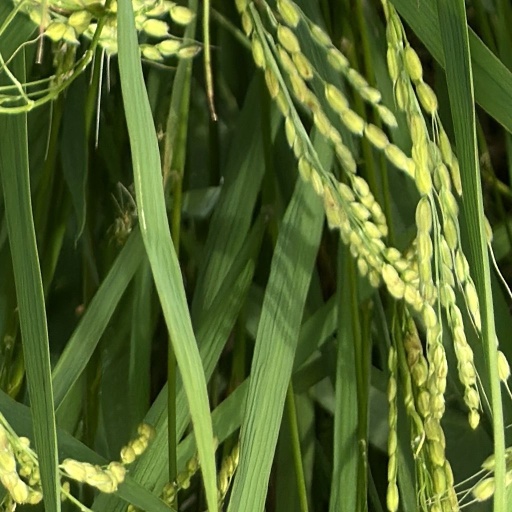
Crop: rice